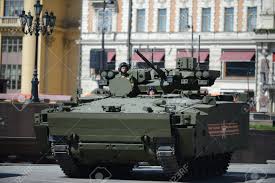
Label: BMP